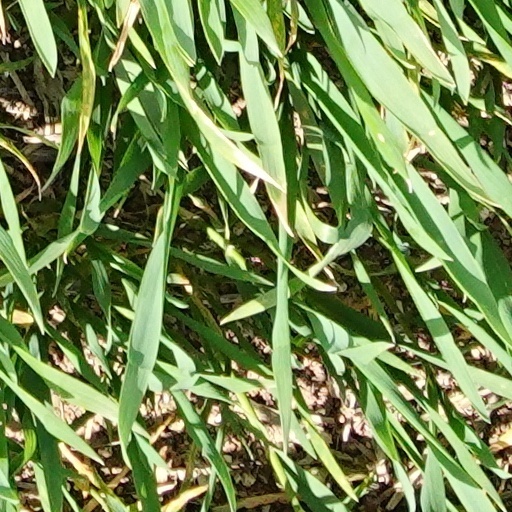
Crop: wheat